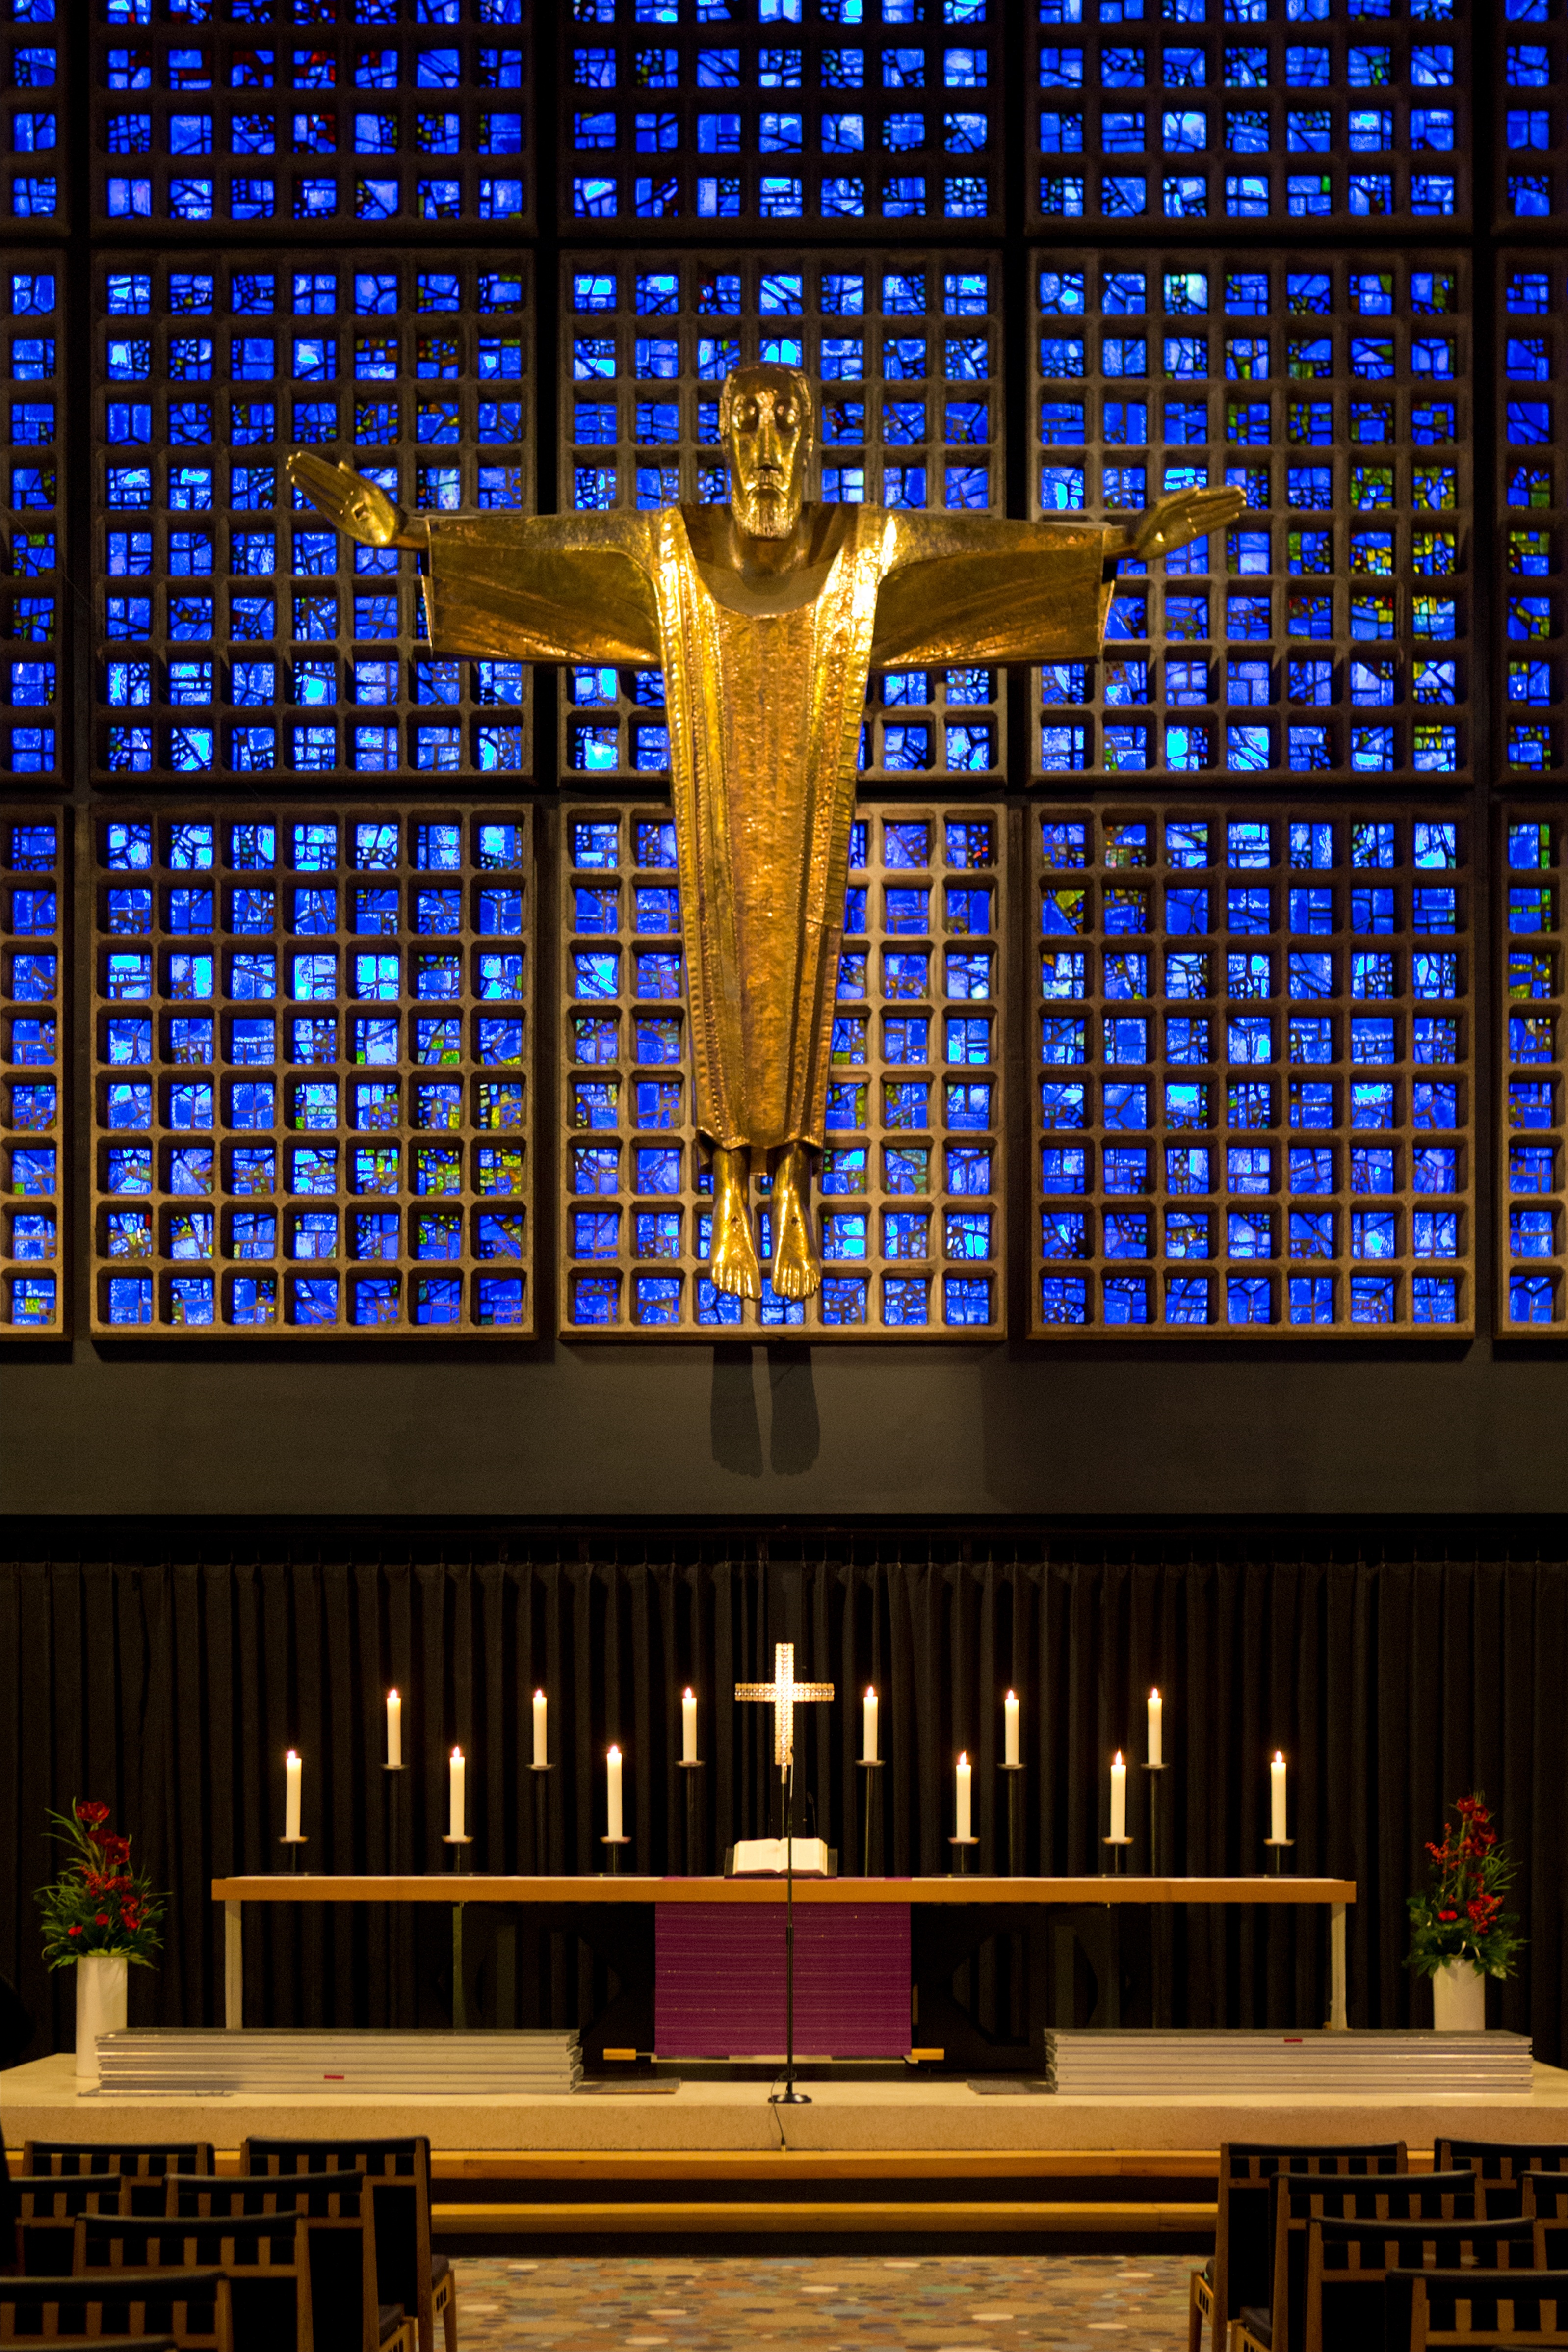
glass, geometric, church, modern, memorial, candles, altar, symmetry, berlin, christianity, gold cruciform christ, vibrant stained glass, kaiser wilhelm ged chtnis kirche